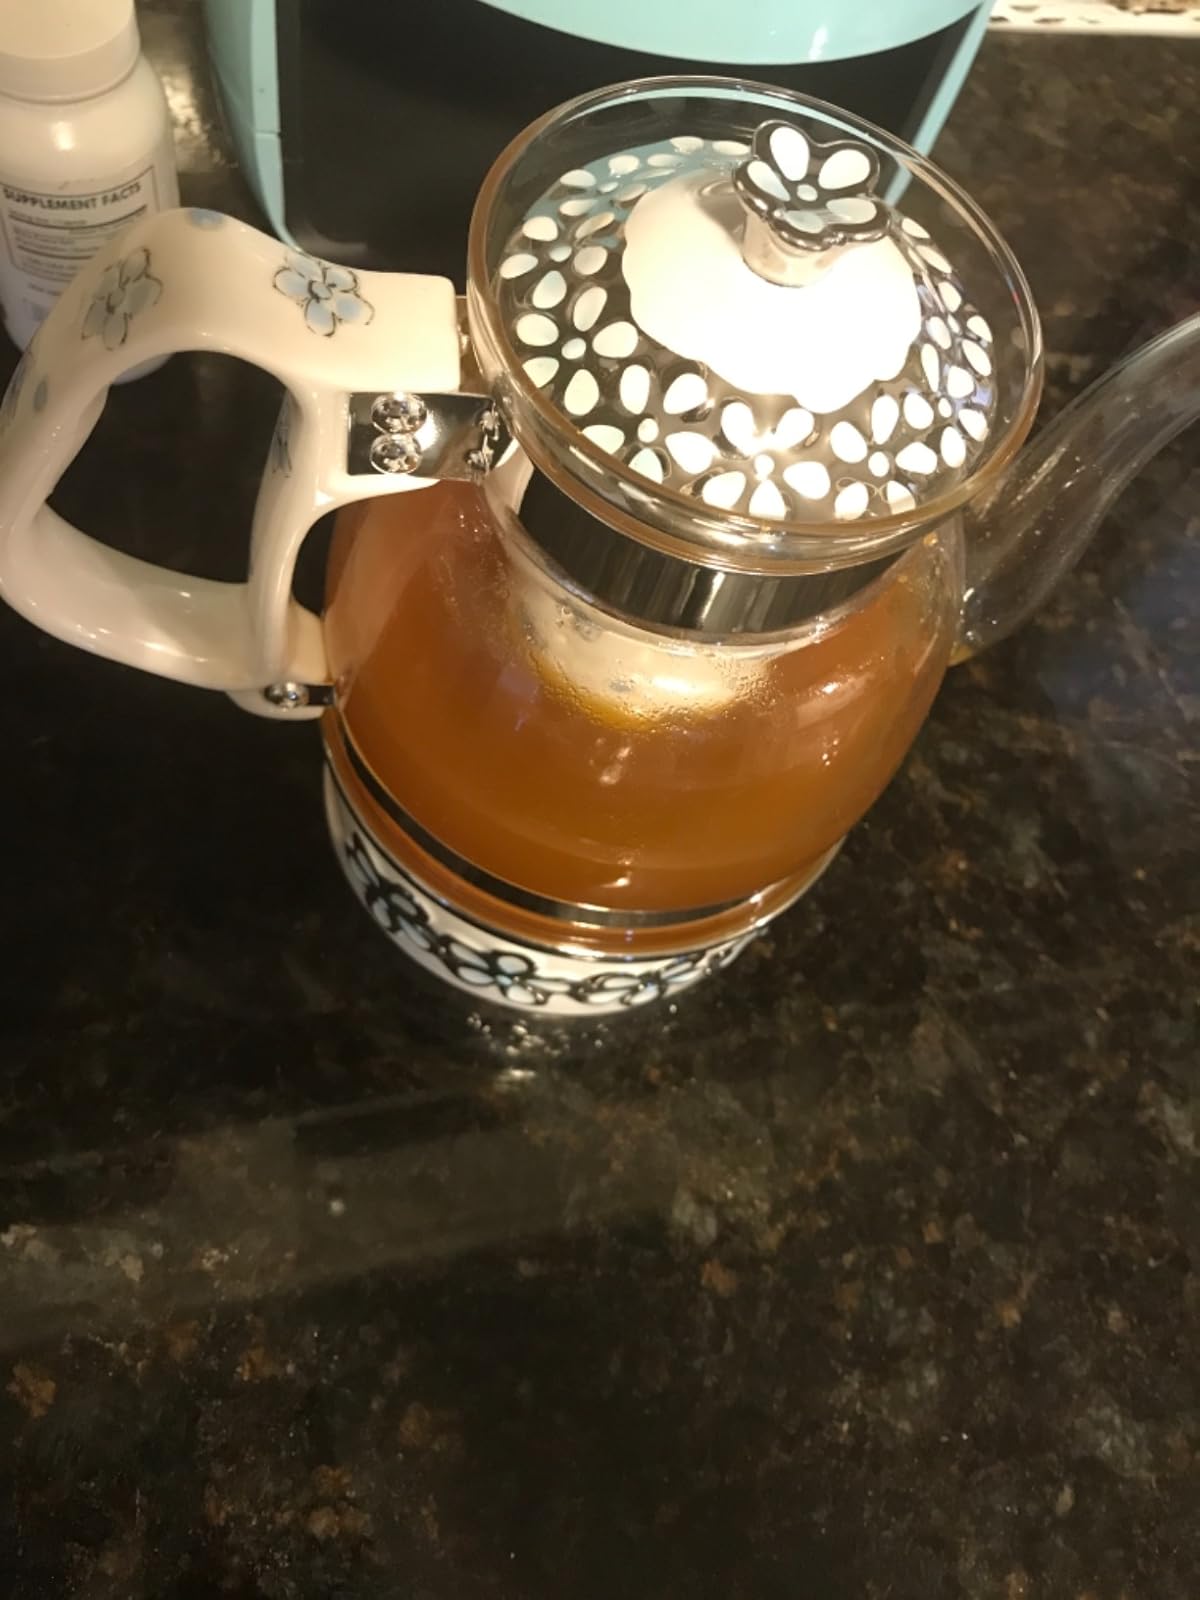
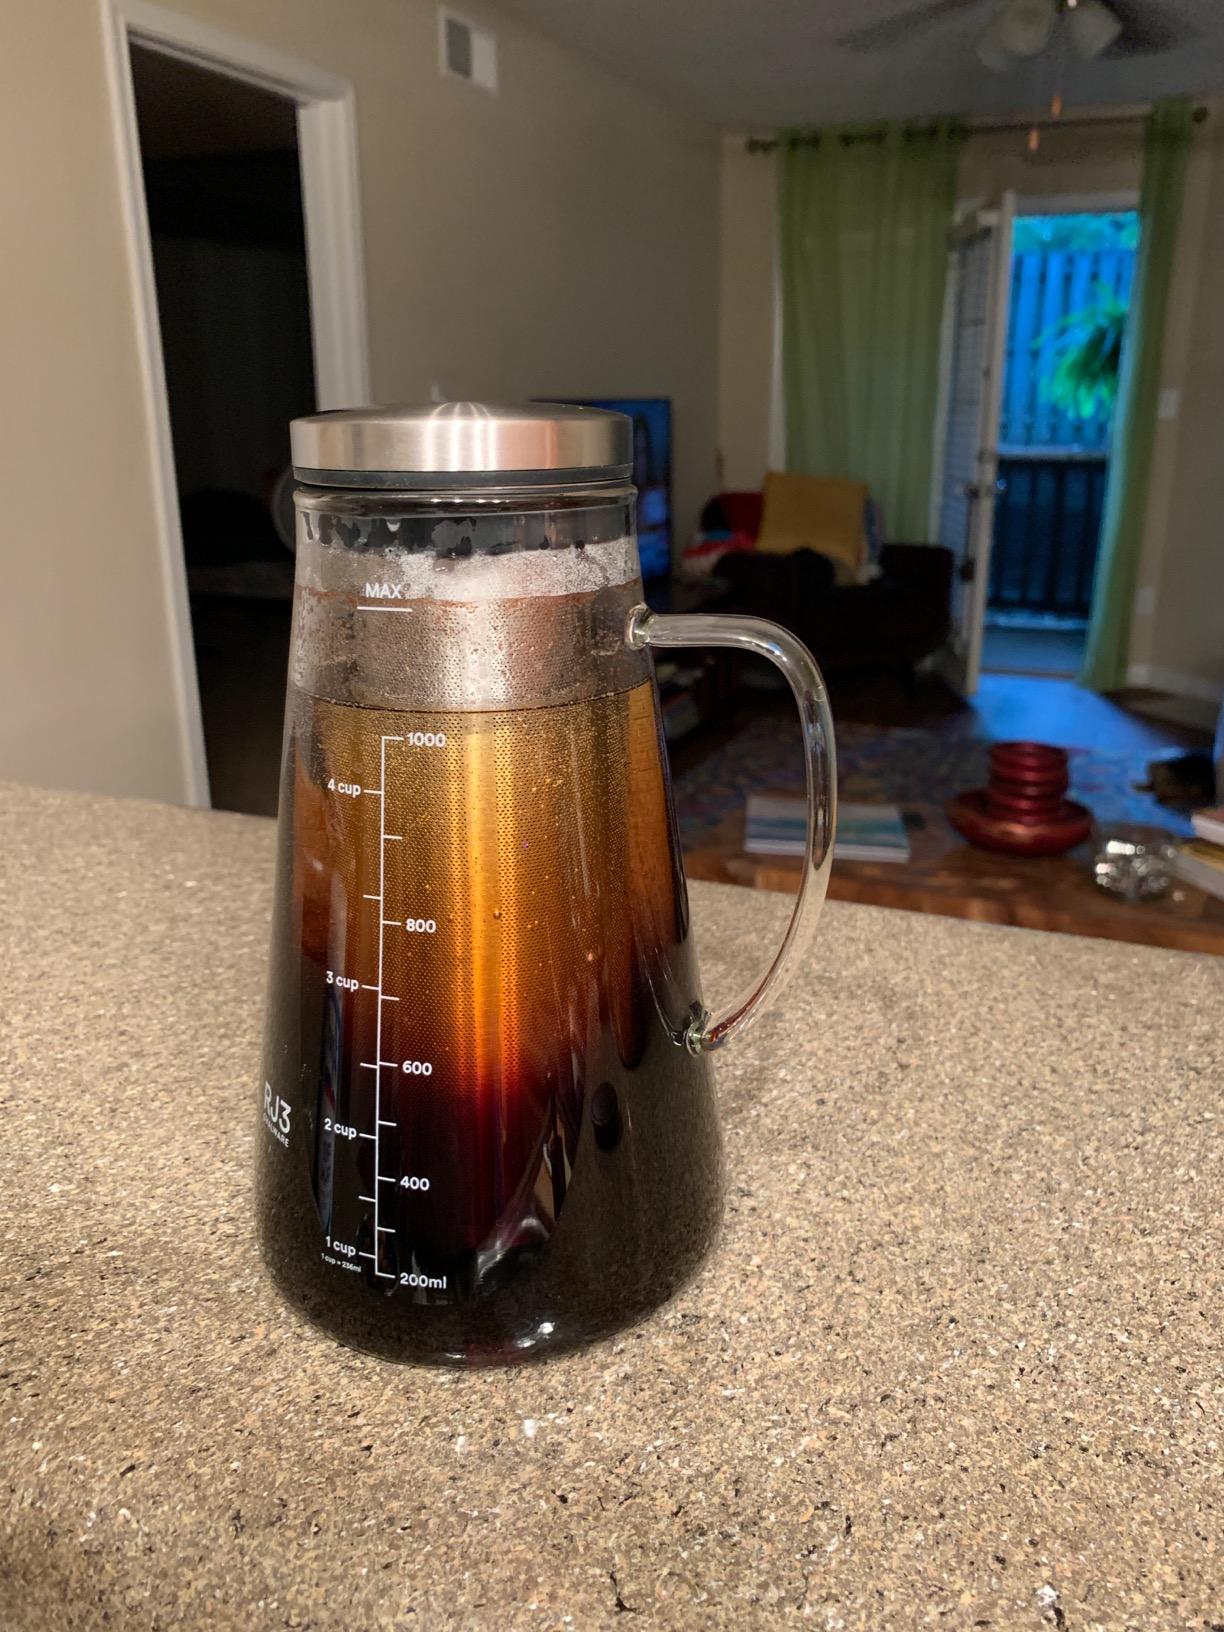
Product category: items_tea
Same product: no